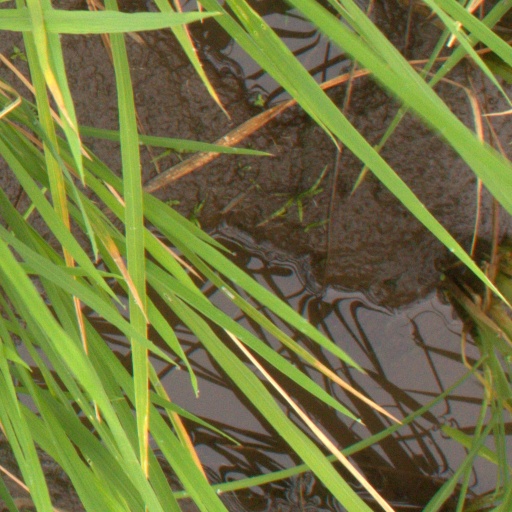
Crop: rice